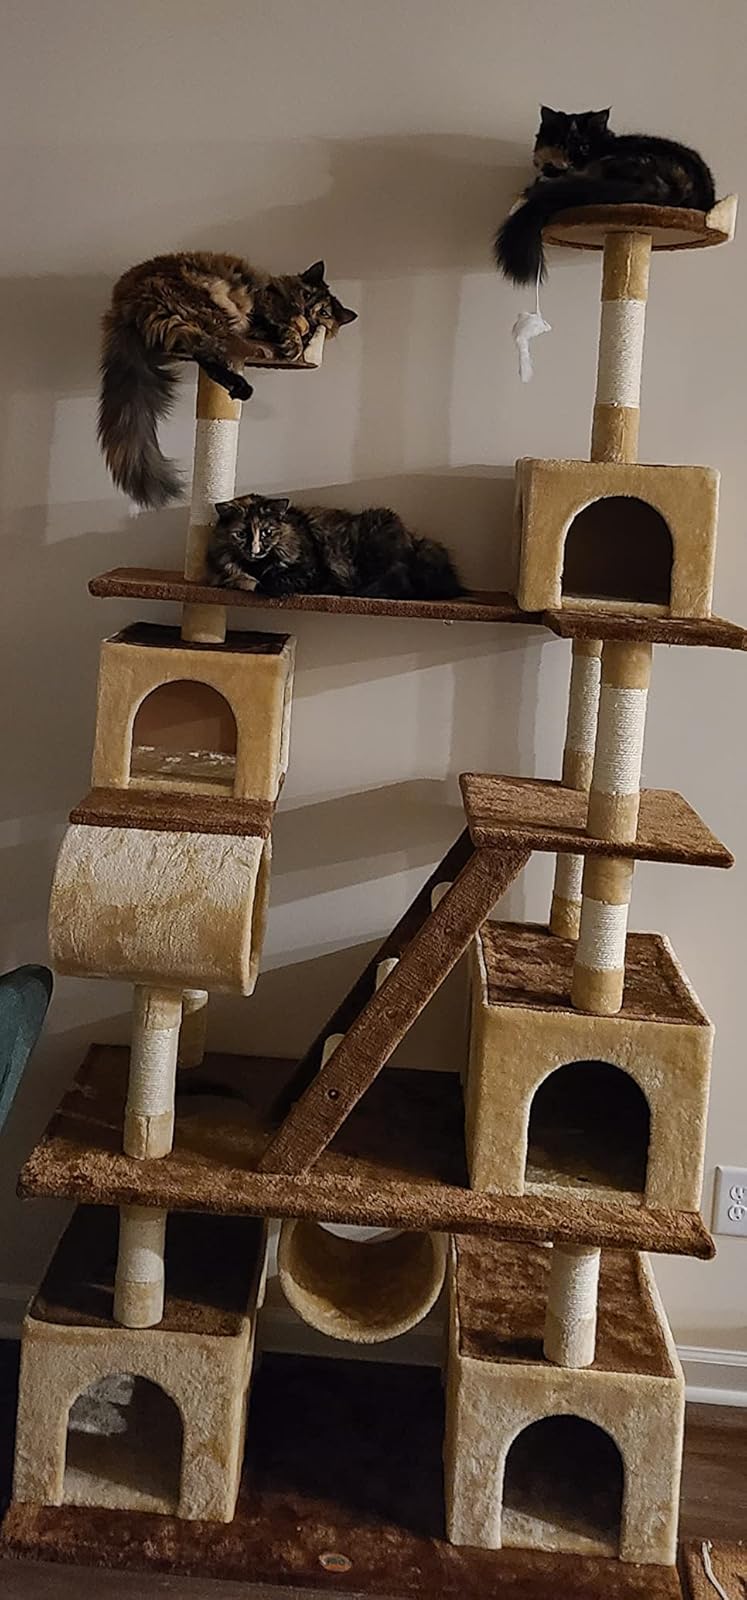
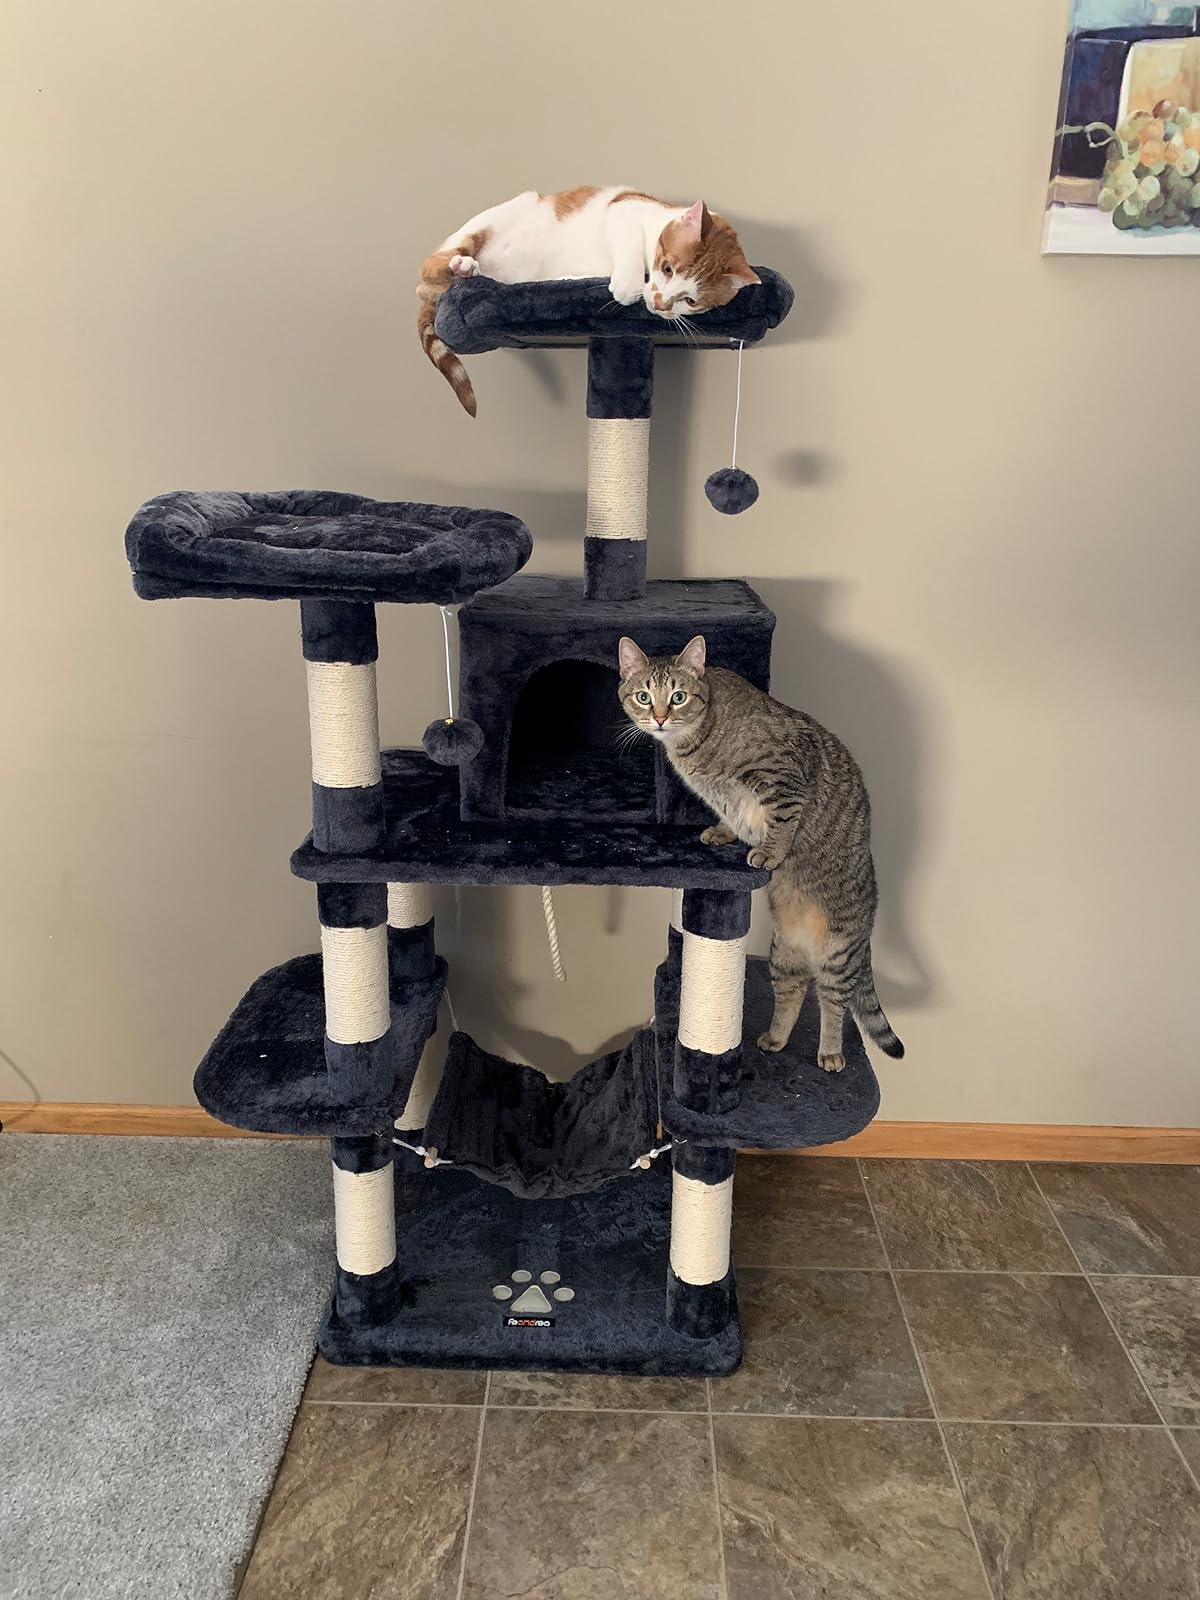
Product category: items_cat tree
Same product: no